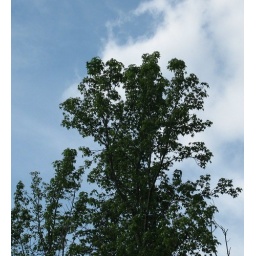
Very tall tree against the sky